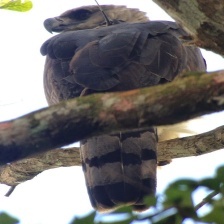
Species: HARPY EAGLE
Scientific name: HARPIA HARPYJA